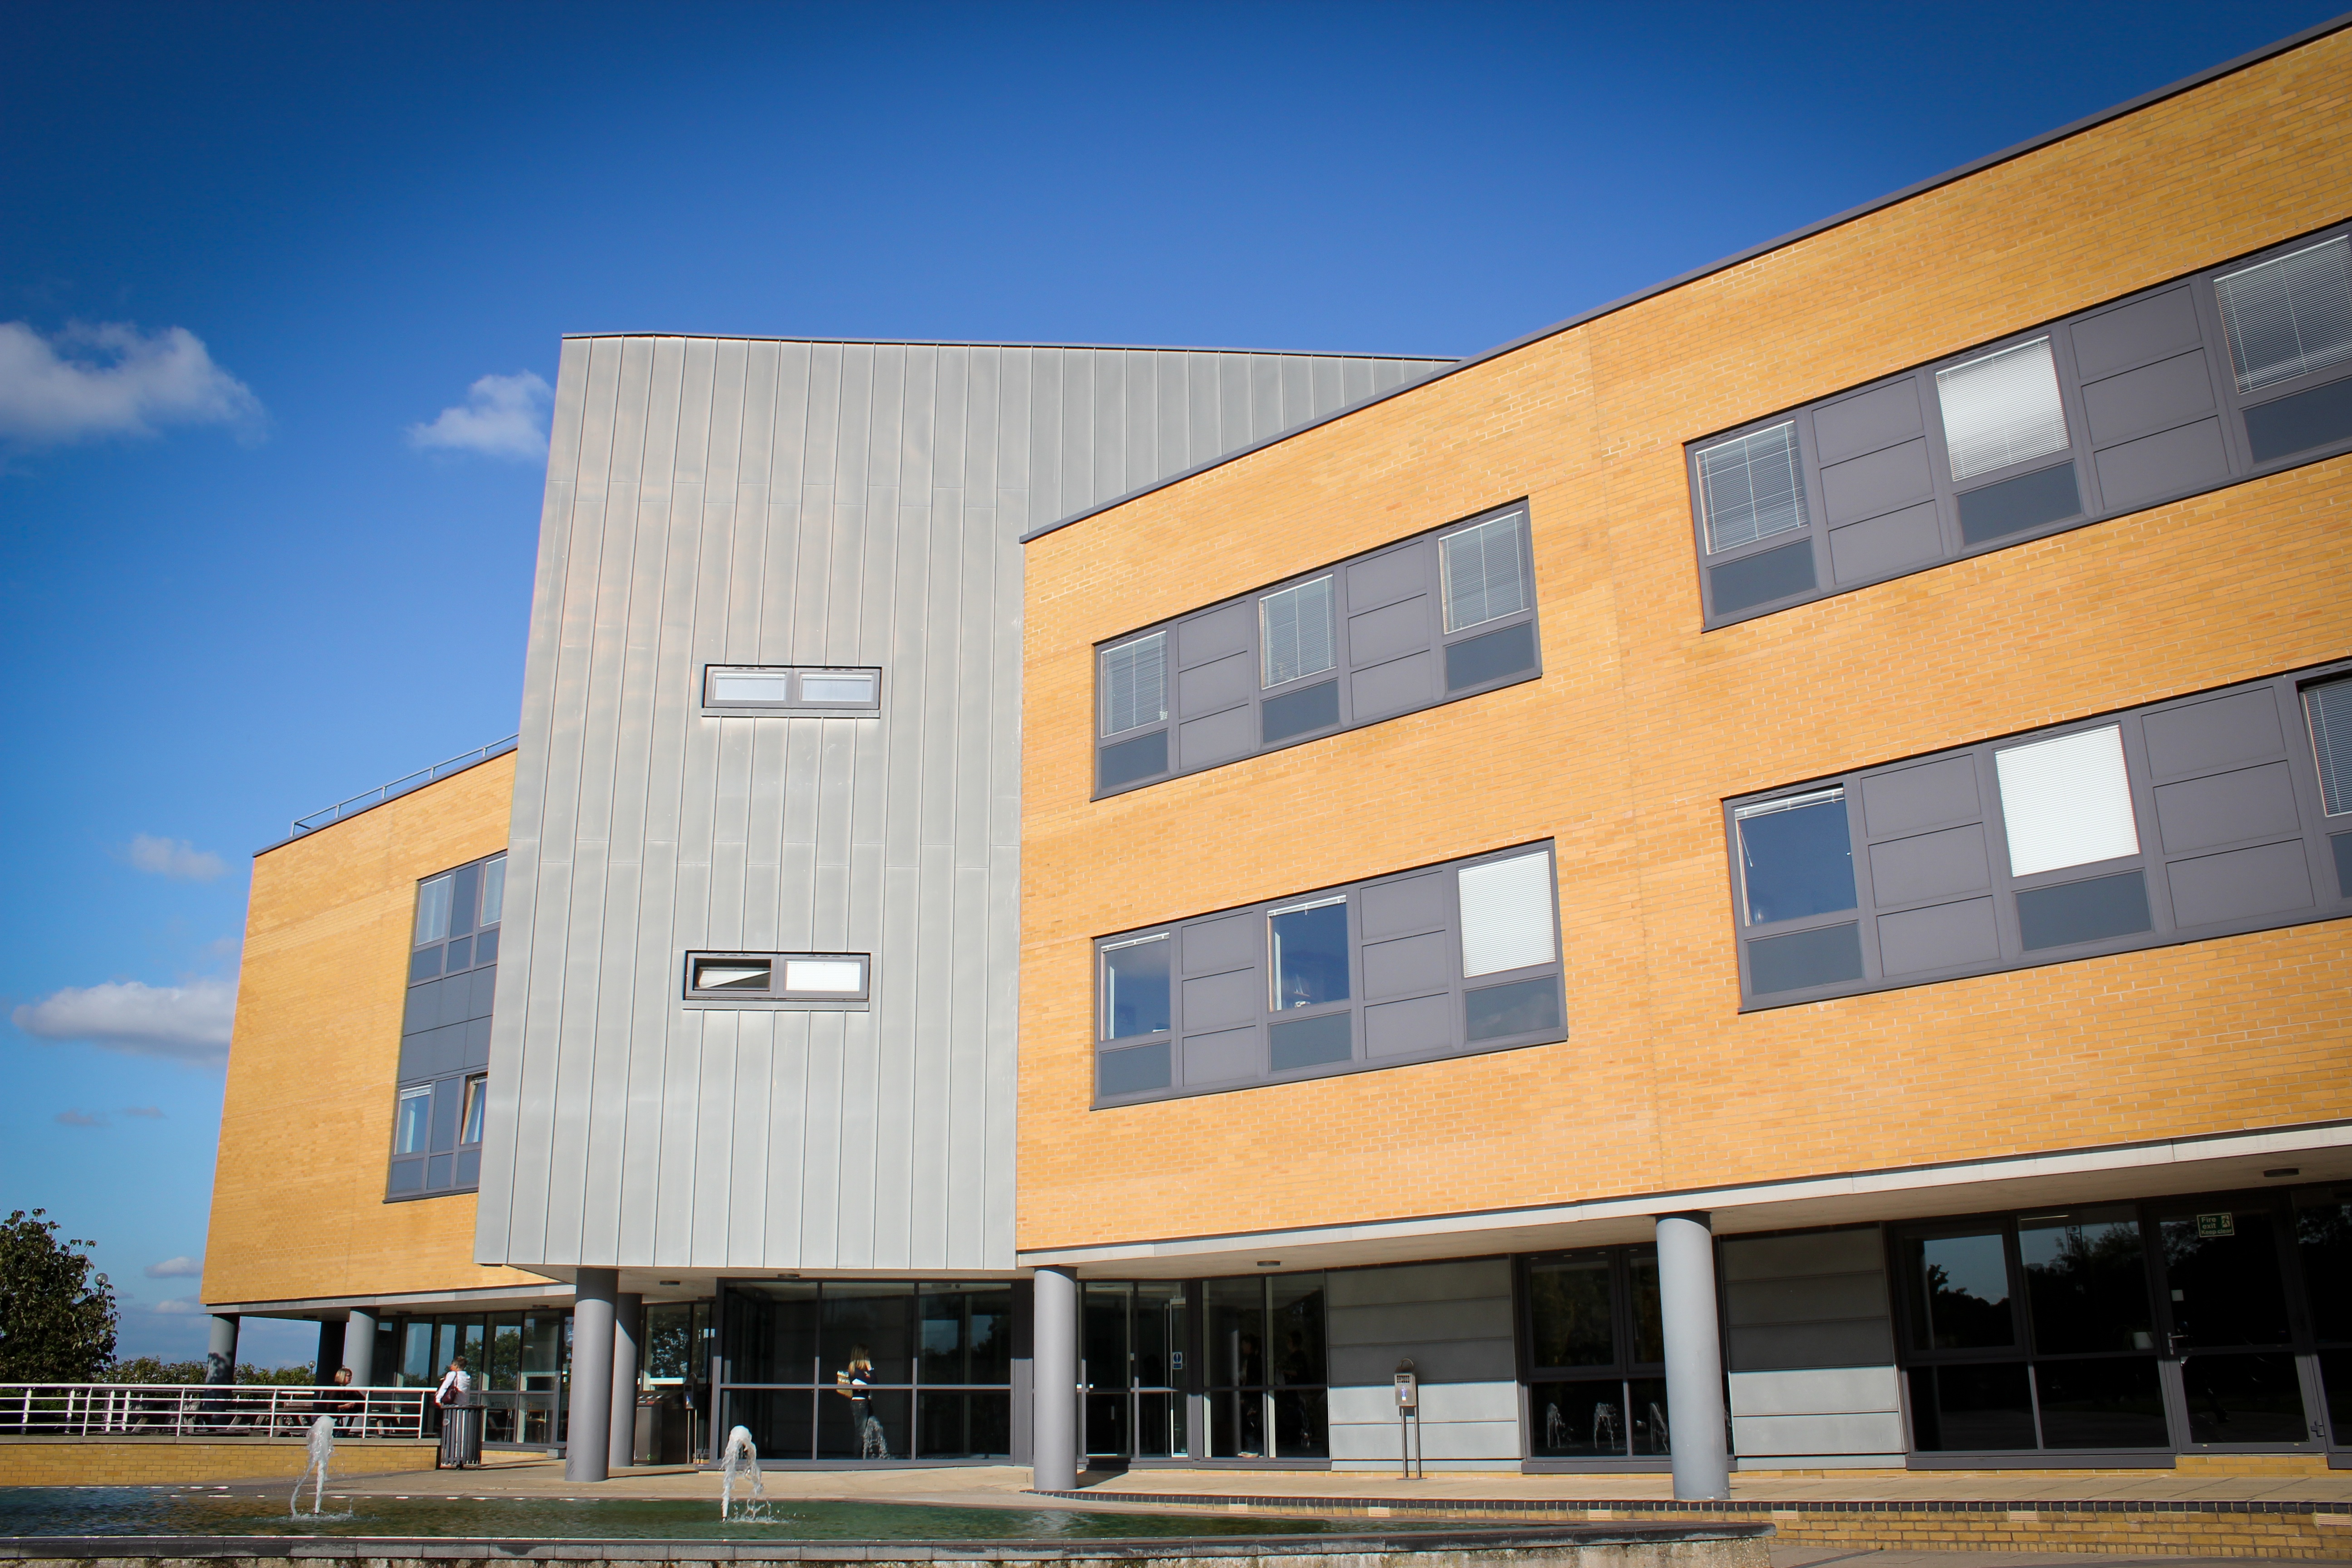
architecture, building, downtown, facade, professional, modern, tower block, commercial building, headquarters, surrey, guildford, brutalist architecture, management school